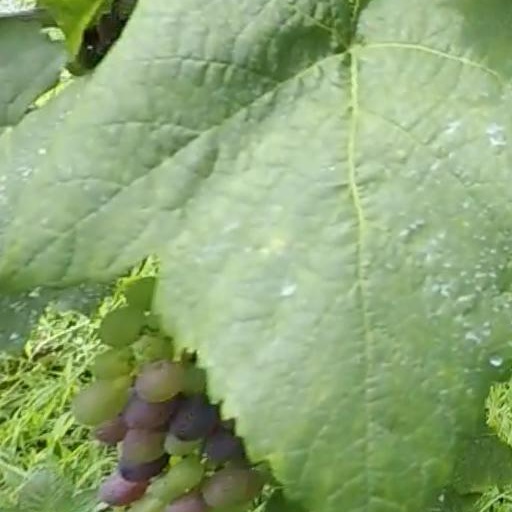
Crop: grape